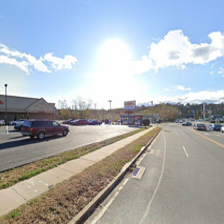
Label: streetView